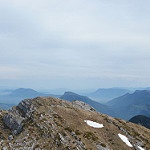
Label: mountain